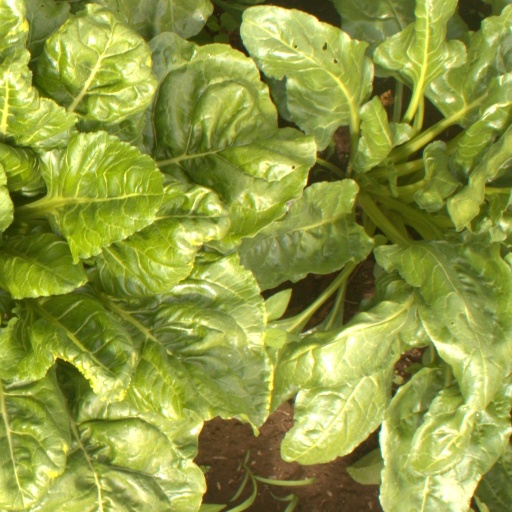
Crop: sugar beet